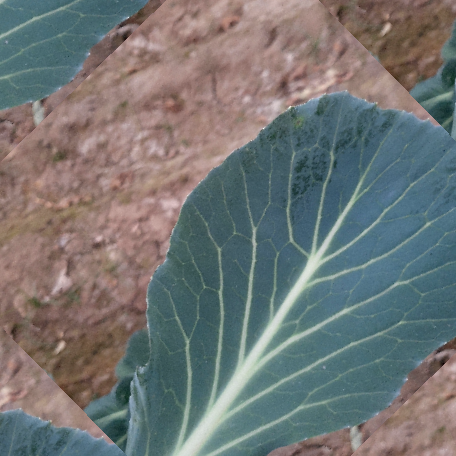
Label: Disease Free